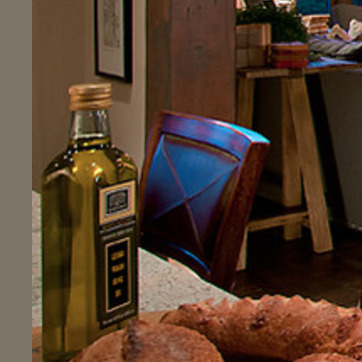
Material: leather